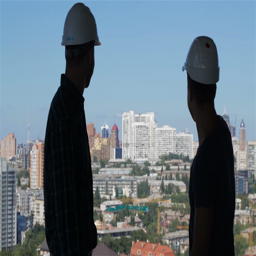
young builder pointing his hand at the complex of high buildings from the building under construction .